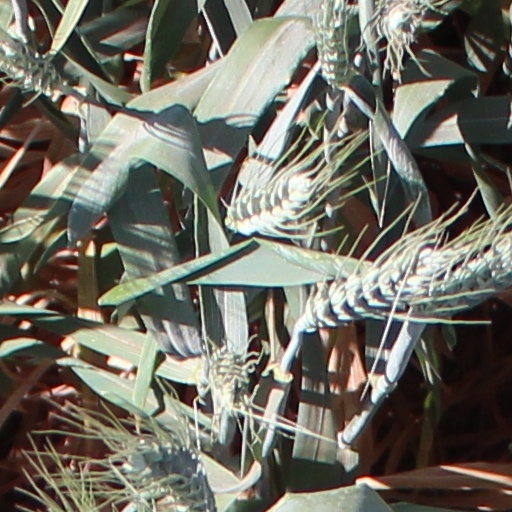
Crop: wheat